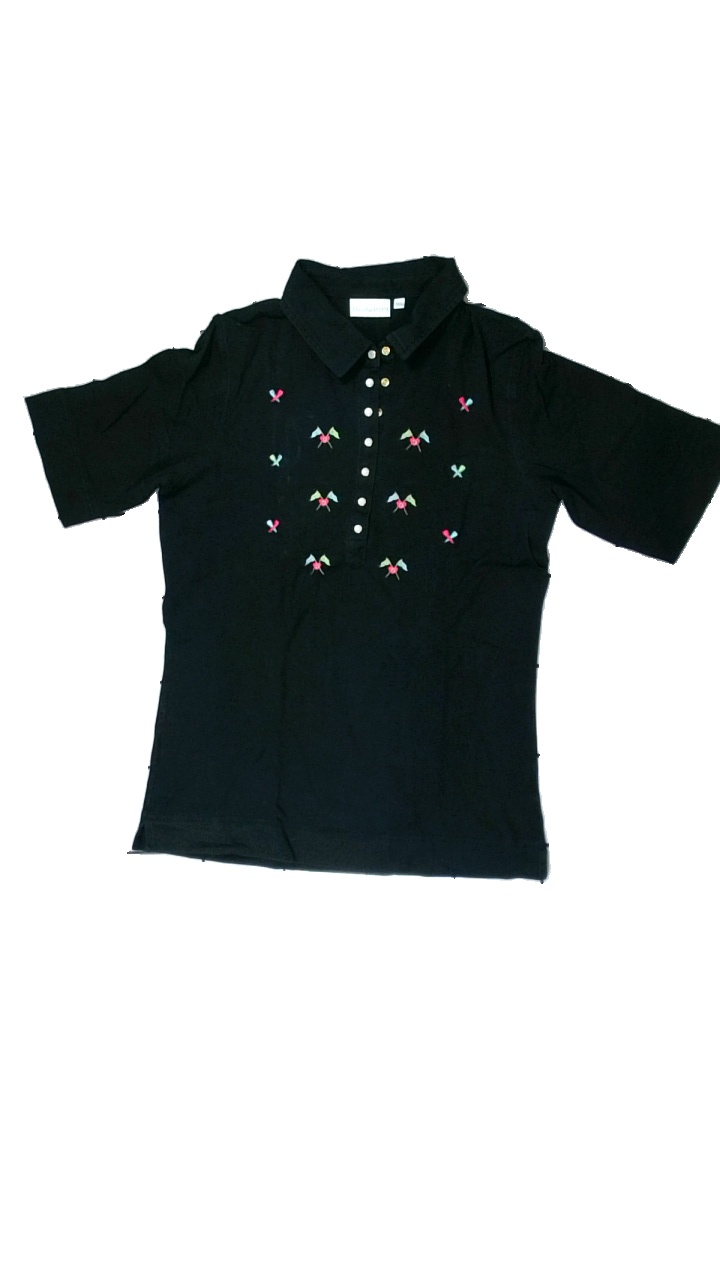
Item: Top (Men)
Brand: Daily Sports
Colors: Blue, Black, Pink
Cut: Regular
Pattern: Embroidered
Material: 100% cotton
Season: All
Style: Sports
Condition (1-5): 4
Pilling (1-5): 5
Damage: outwashed
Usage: Reuse
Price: <50